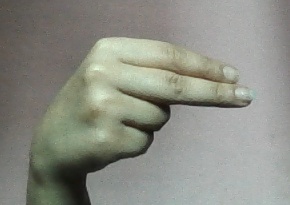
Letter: ain